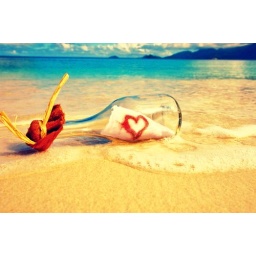
Heart drawn on paper in bottle on beach